Adye Douglas

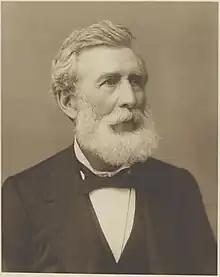
Douglas c. 1900

Sir Adye Douglas (31 May 1815 – 10 April 1906) was an Australian lawyer and politician, and first class cricket player, who played one match for Tasmania. He was Premier of Tasmania from 15 August 1884 to 8 March 1886.